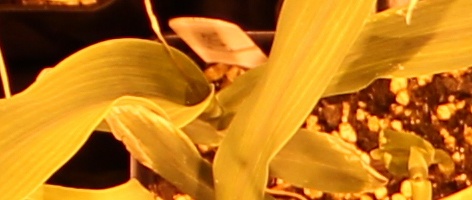
Label: Corn